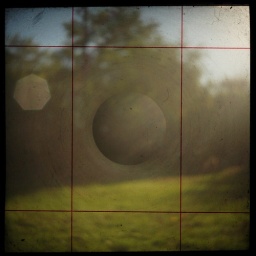
obviously the contraption has been sitting around gathering dust and dog hair for a while...